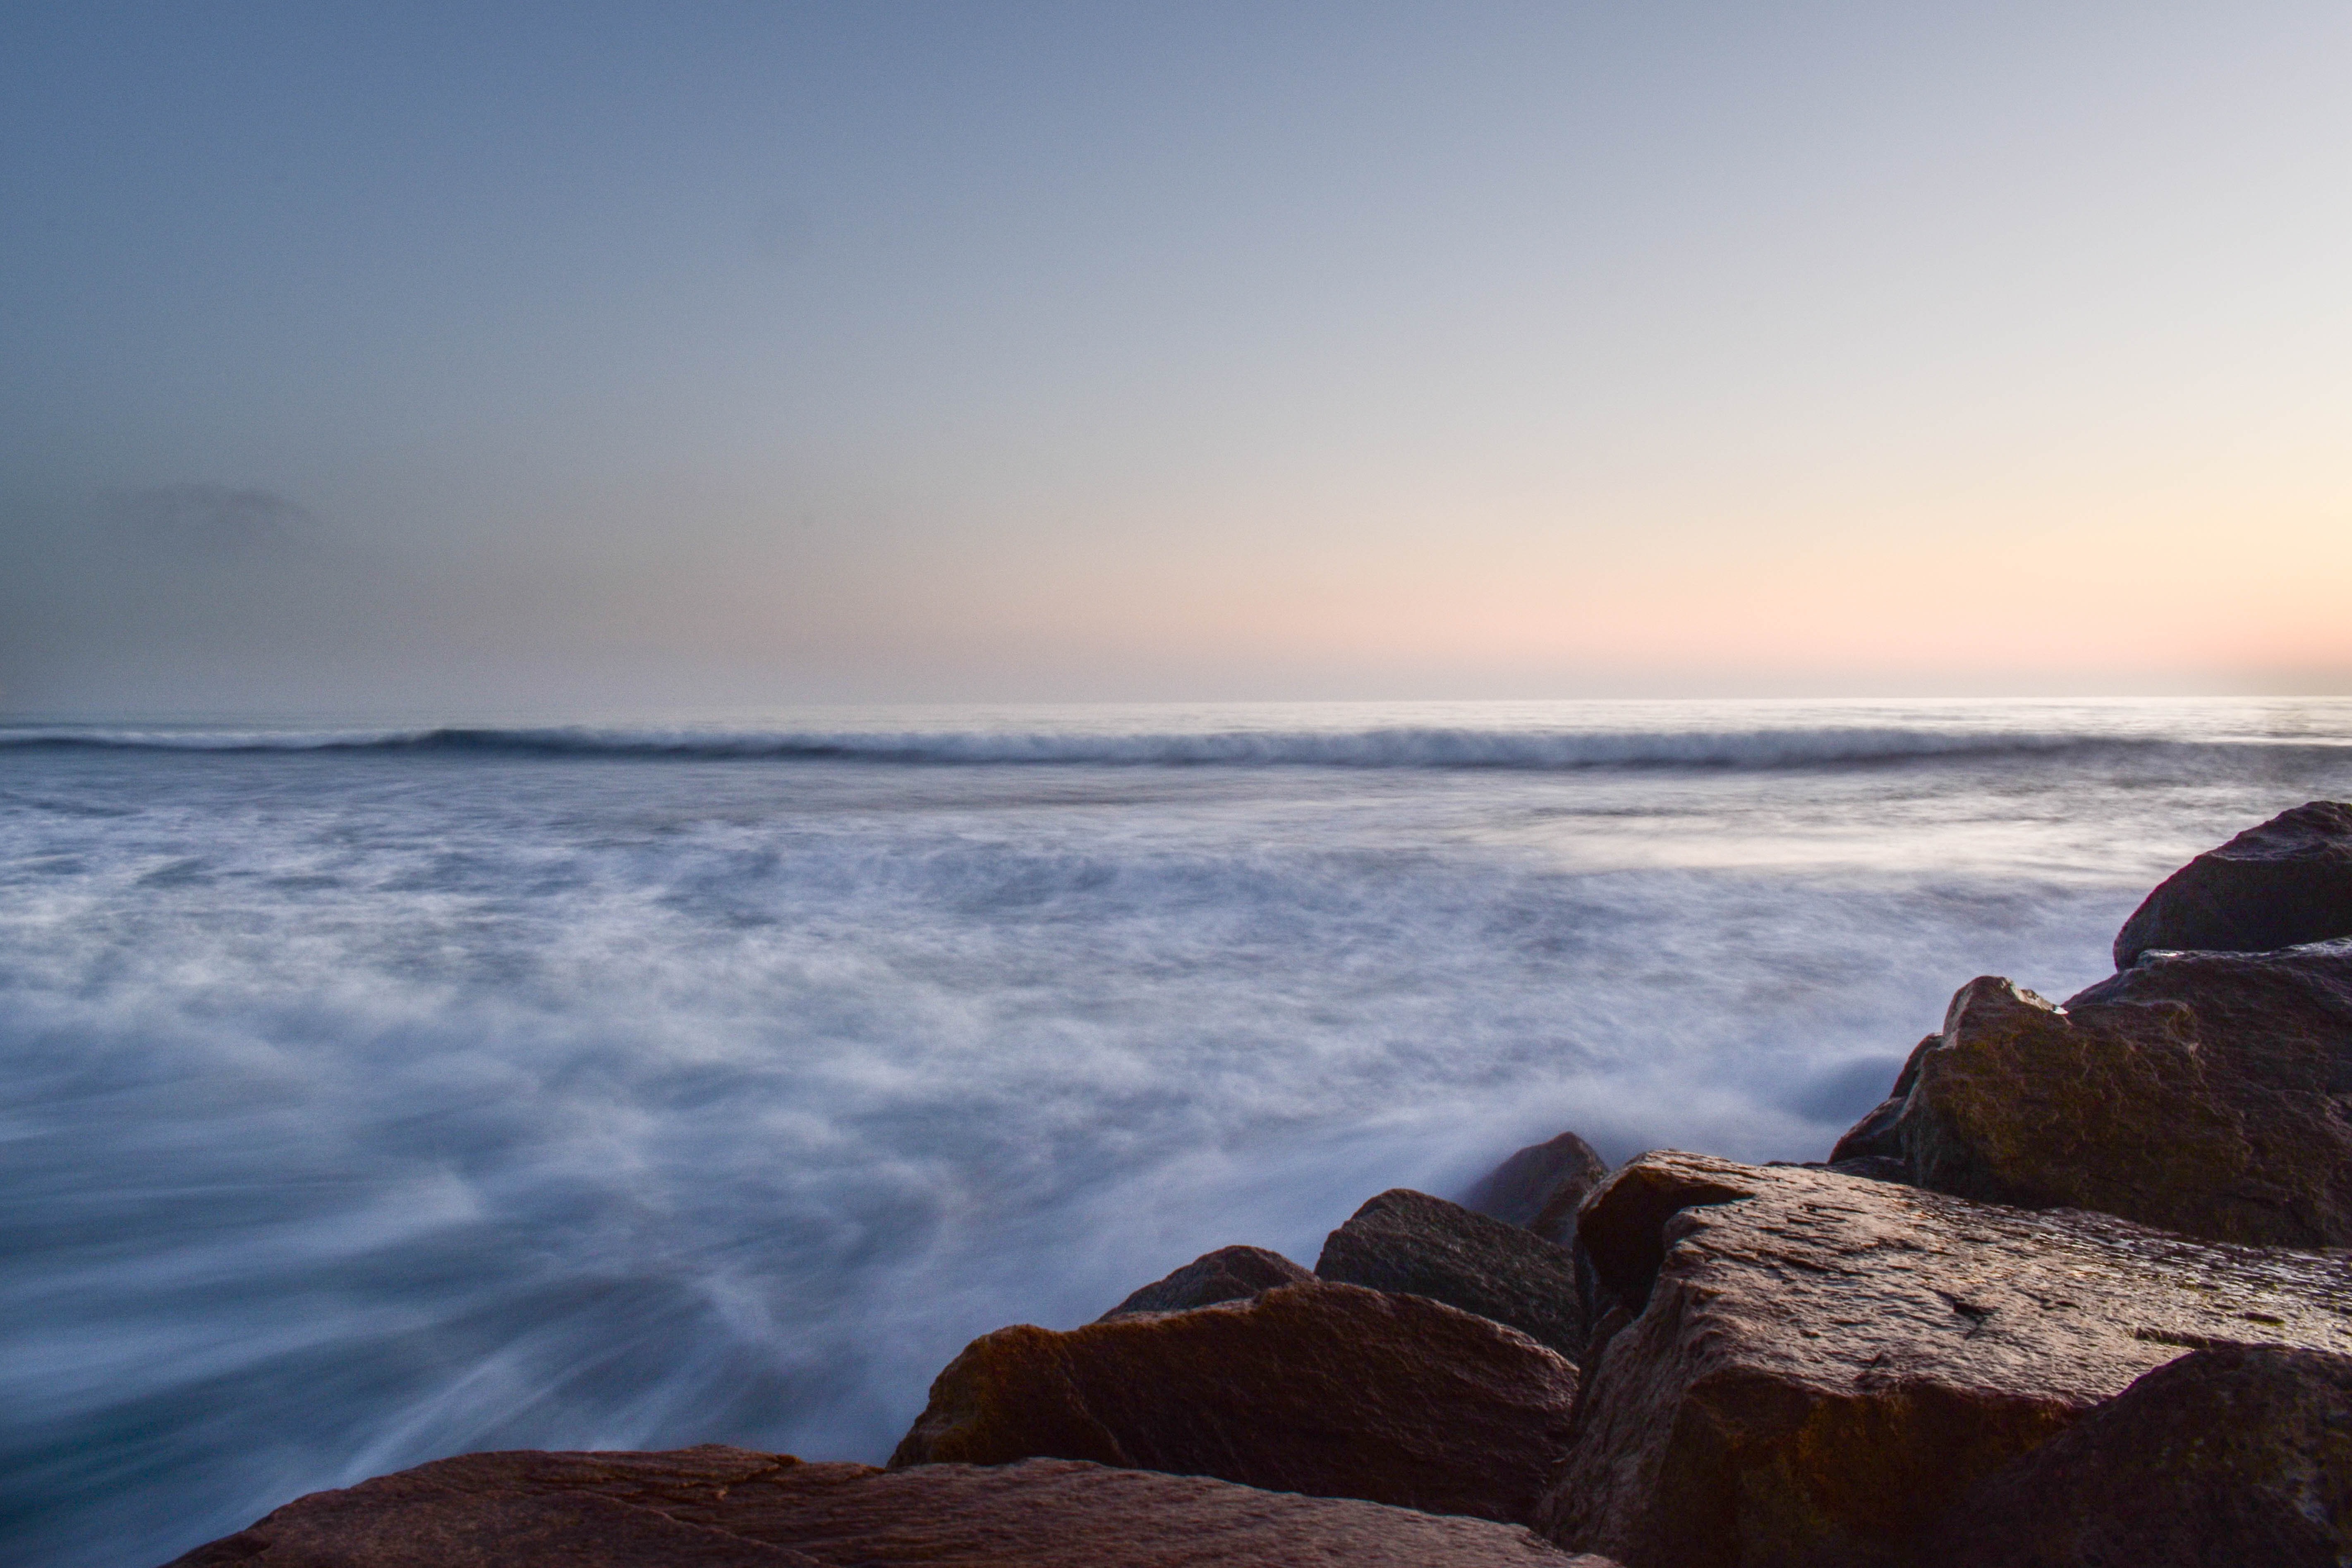
beach, sea, coast, sand, rock, ocean, horizon, cloud, sky, sunrise, sunset, sunlight, morning, shore, wave, dawn, cliff, dusk, evening, bay, terrain, material, body of water, cape, atmospheric phenomenon, wind wave